Ceres River Bluff Regional Park

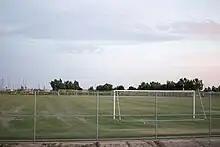
One of several soccer fields on the upper Terrance

Several soccer associations utilize the park for league play. Originally the park was considered too small to host large tournaments; however, the 2015 park expansion served to increase the number of available fields and to allow Ceres to compete with neighboring towns for tournament hosting.